Scientology and the Internet

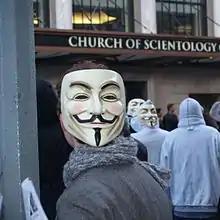
A member of the Internet group Anonymous which has held protests in many countries against the CoS every month since January 2008

There are a number of disputes concerning the Church of Scientology's attempts to suppress material critical of Scientology and the organization on the Internet, utilizing various methods primarily lawsuits and legal threats, as well as front organizations. In late 1994, the organization began using various legal tactics to stop distribution of unpublished documents written by L. Ron Hubbard. The organization has often been accused of barratry through the filing of SLAPP suits. The organization's response is that its litigious nature is solely to protect its copyrighted works and the unpublished status of certain documents.